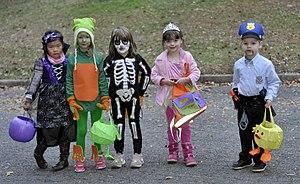
Halloween ou l'Halloween en français canadien, est une fête folklorique et païenne traditionnelle originaire des îles Anglos-Celtes célébrée dans la soirée du 31 octobre, veille de la fête chrétienne de la Toussaint. Son nom est une contraction de l'anglais All Hallows-Even qui signifie the eve of All Hallows' Day en anglais contemporain et peut se traduire comme « la veille de tous les saints » ou « la veillée de la Toussaint ».